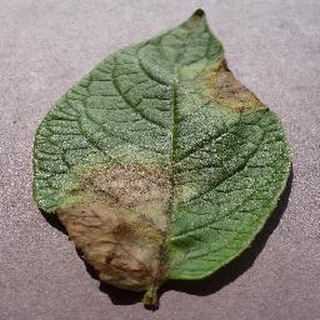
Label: potato_late_blight